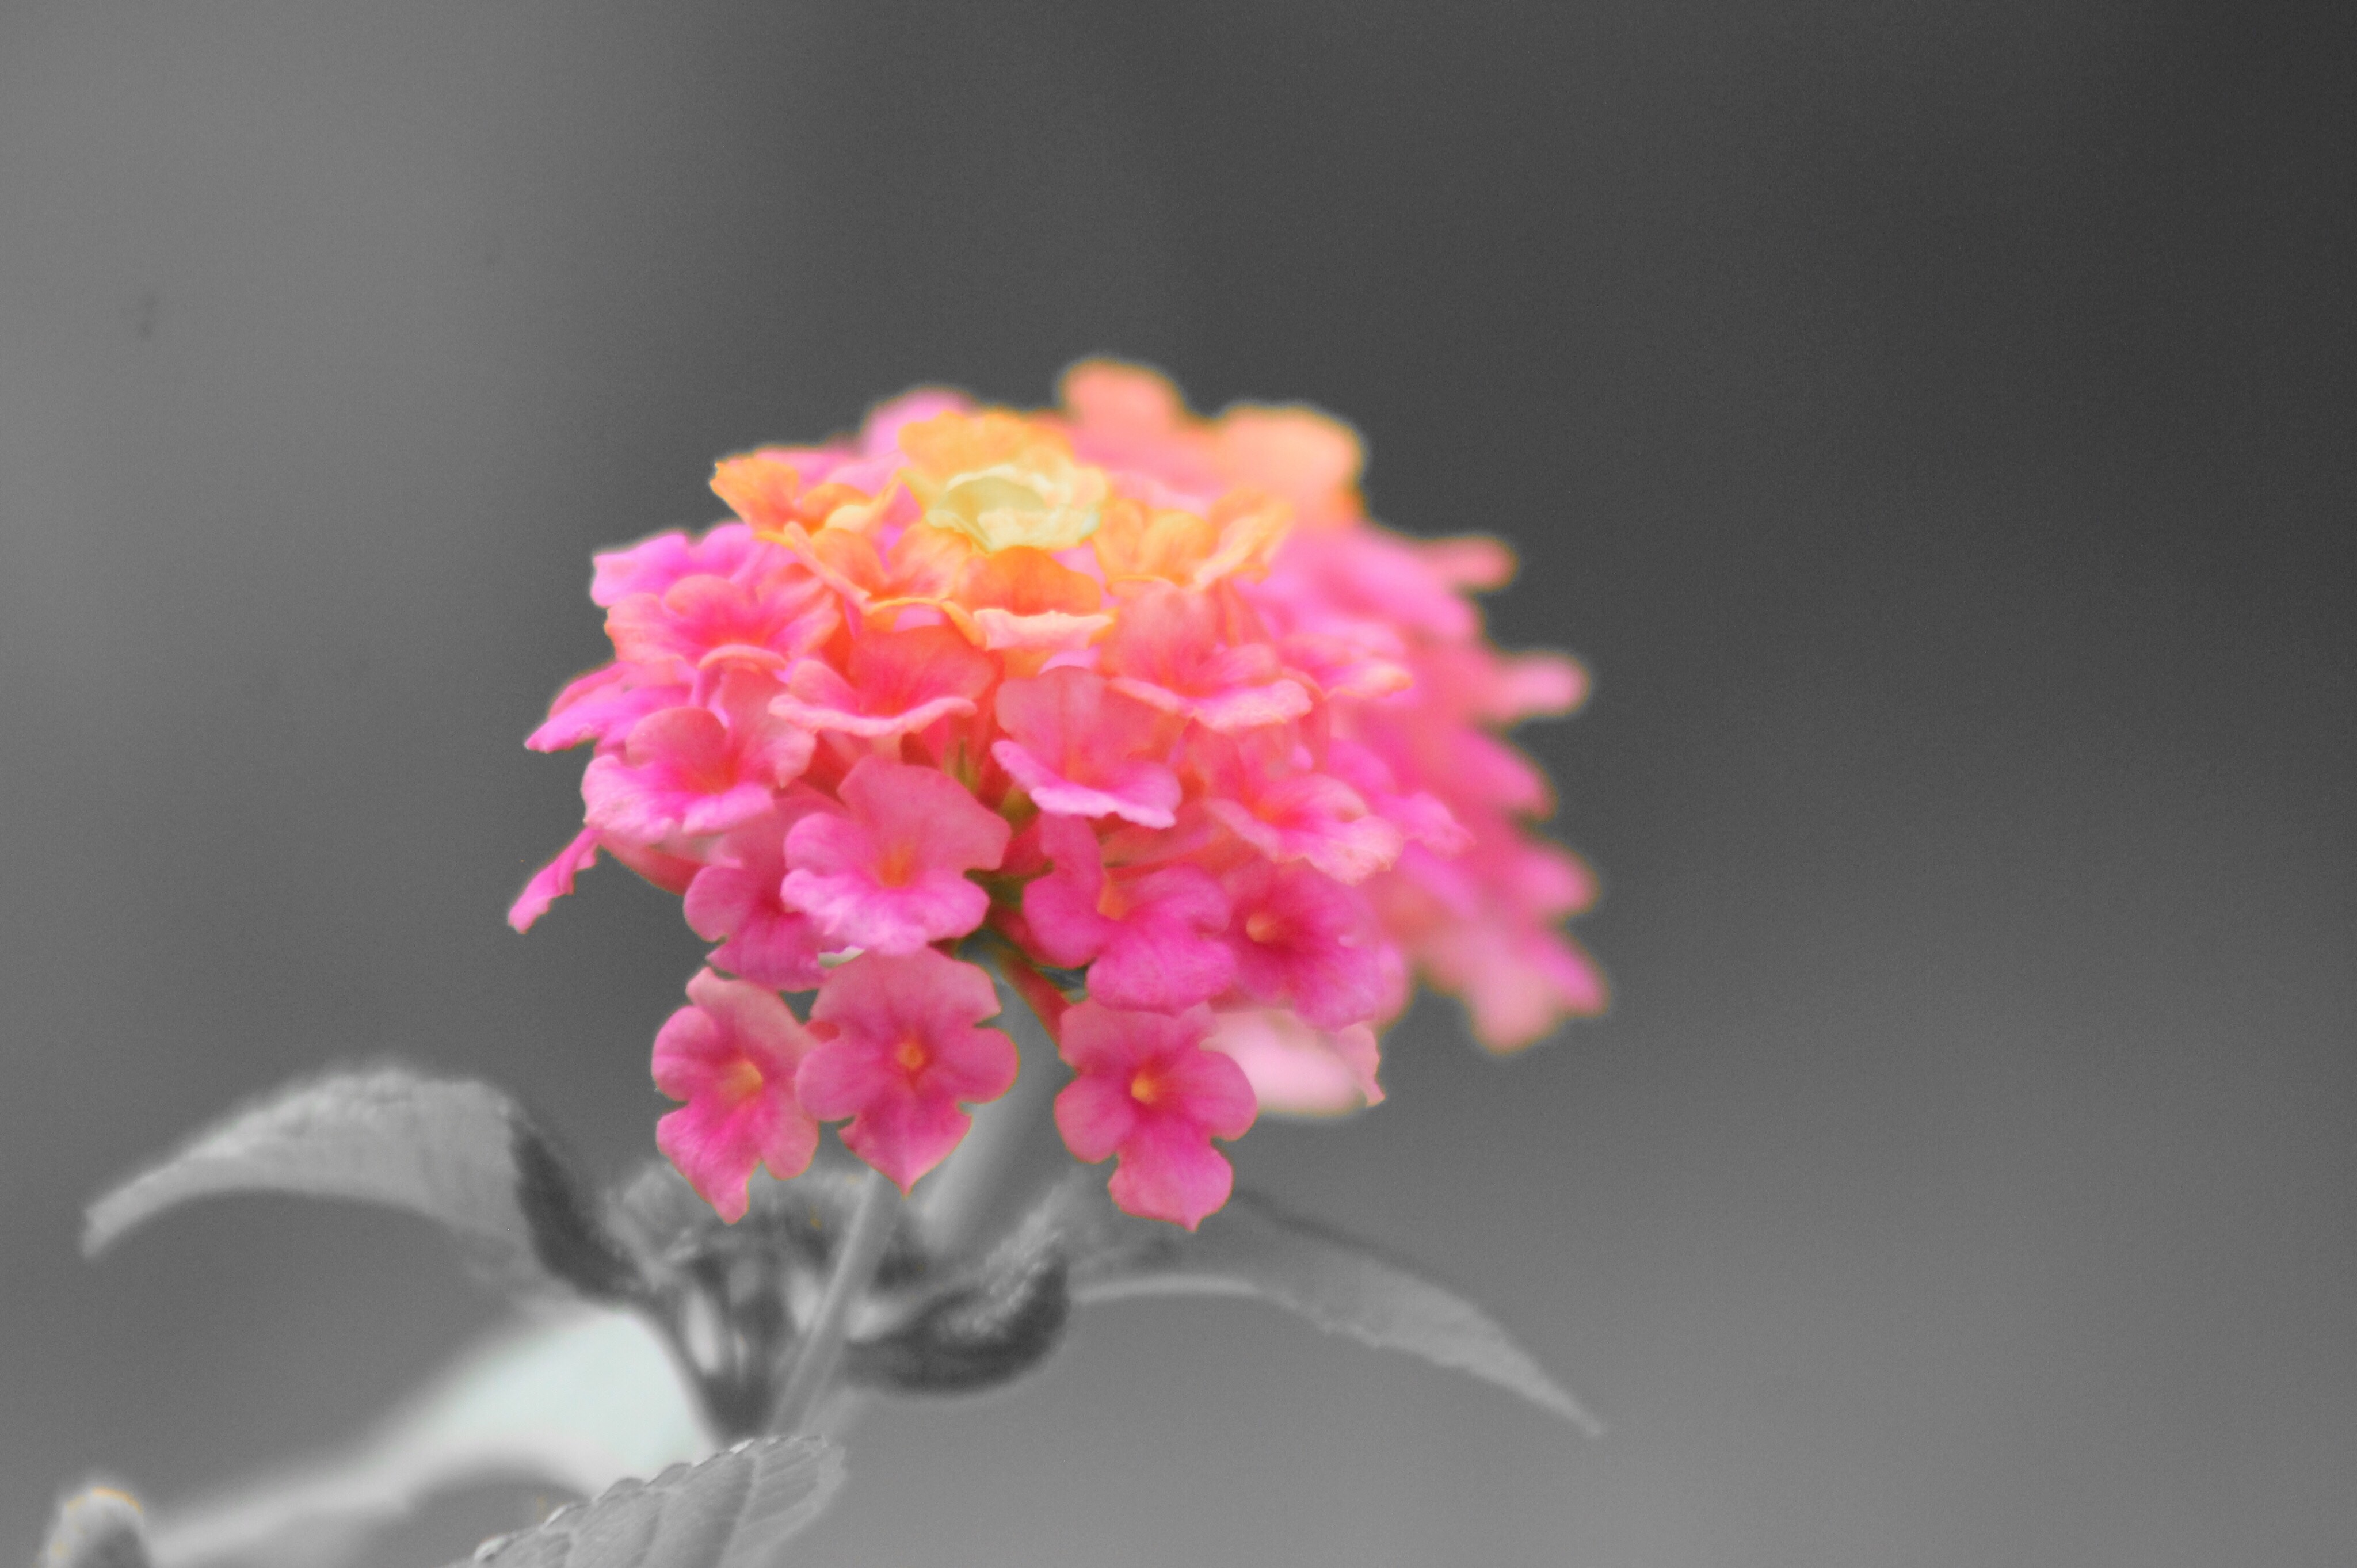
blossom, plant, photography, leaf, flower, petal, pink, flora, close up, macro photography, flowering plant, land plant